Nunnington Hall

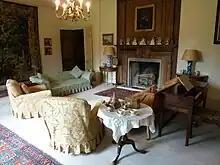
Drawing Room, Nunnington Hall

Found in a store at Nunnington by housekeepers, "Shrimpers at Lyme Regis", a small picture in oils on board, has been attributed to Joseph Mallord William Turner (1775–1851)